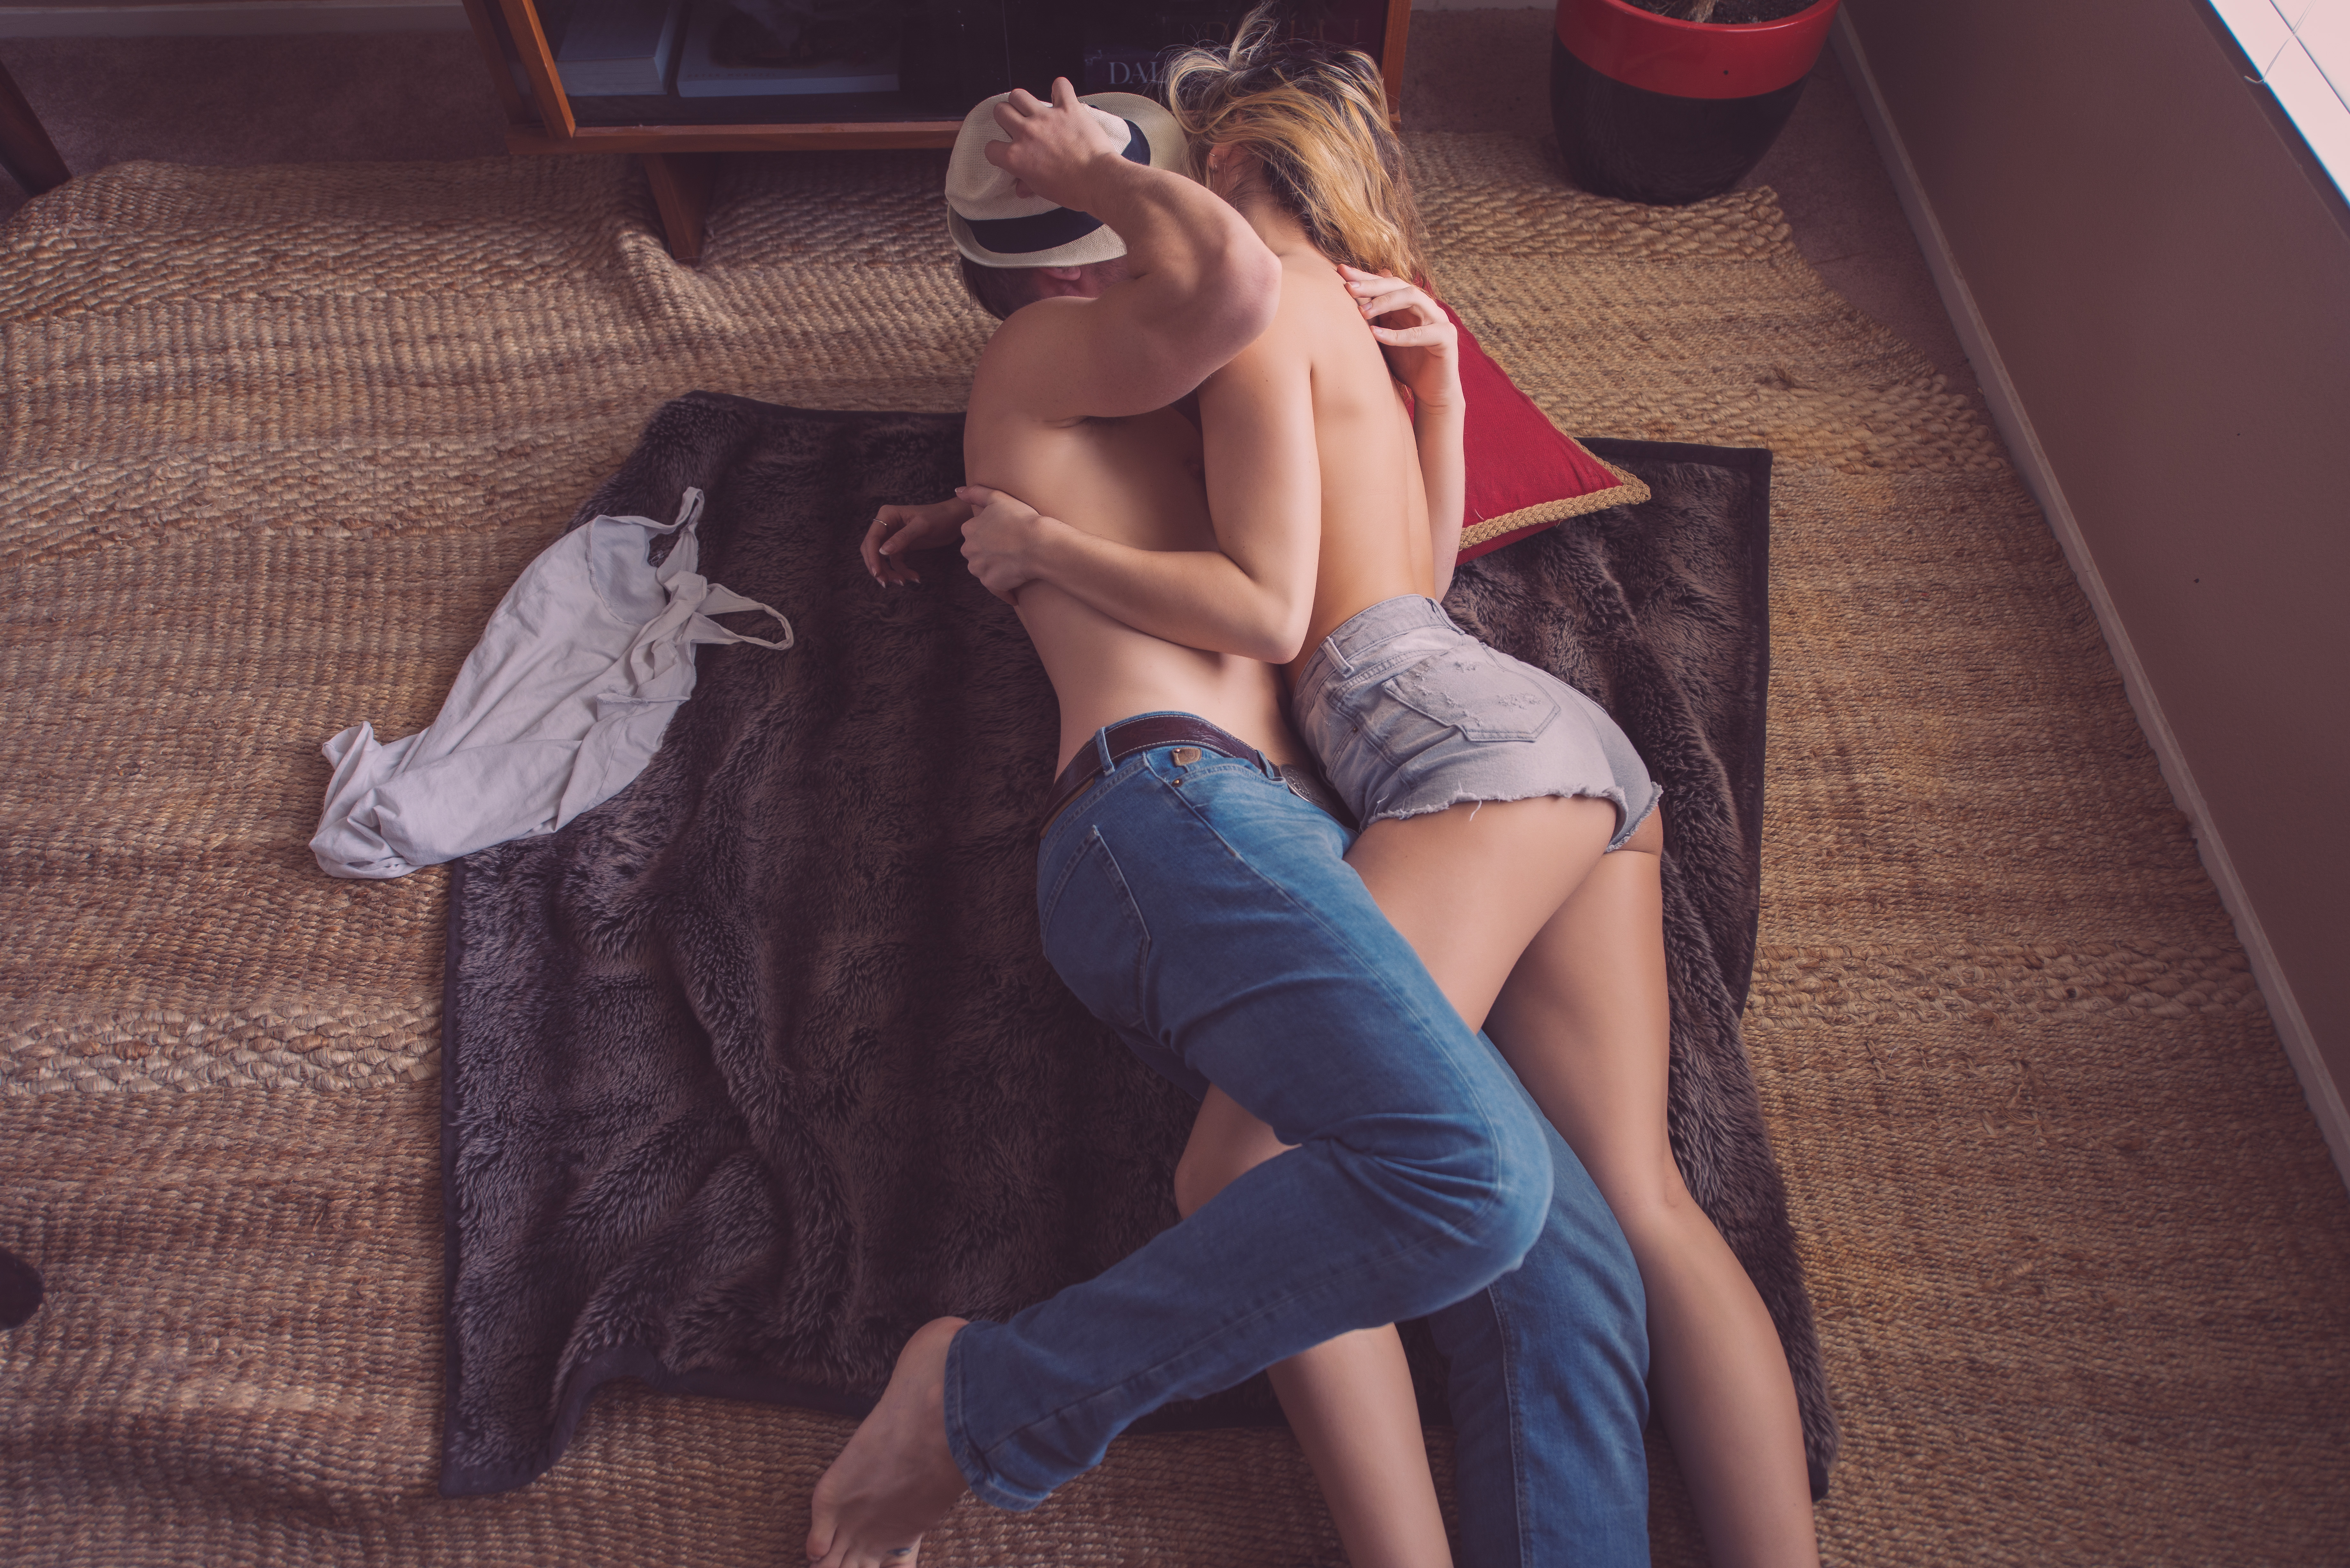
hand, person, girl, leg, love, model, finger, sitting, couple, clothing, together, lady, bedroom, kissing, human body, thigh, beauty, passion, nude, image, naked, nudity, sex, interaction, photo shoot, affair, human positions